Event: Nepal Earthquake
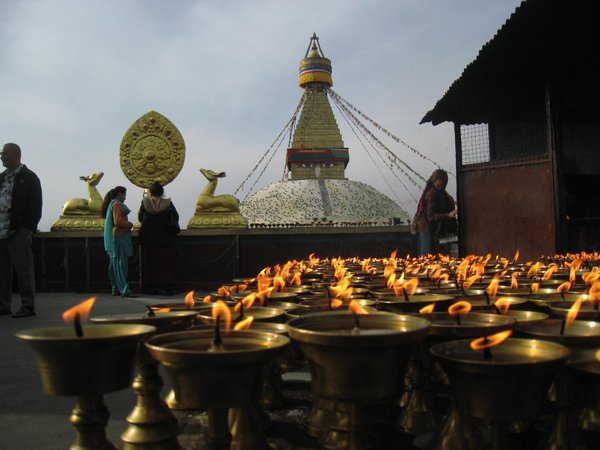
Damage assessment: no_damage